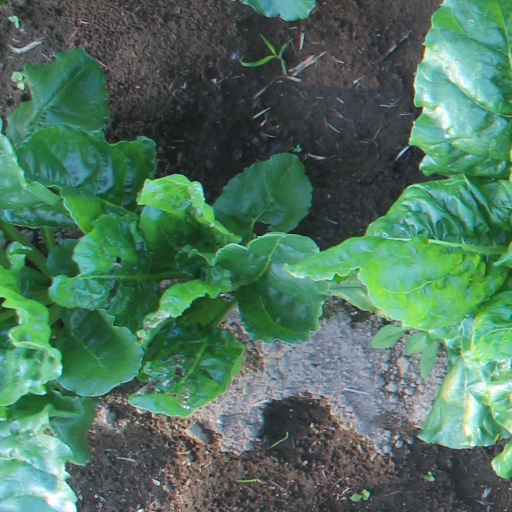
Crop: sugar beet